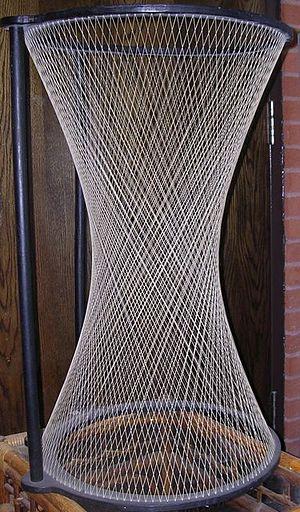
En mathématiques, la géométrie différentielle des surfaces est la branche de la géométrie différentielle qui traite des surfaces, munies éventuellement de structures supplémentaires, le plus souvent une métrique riemannienne.